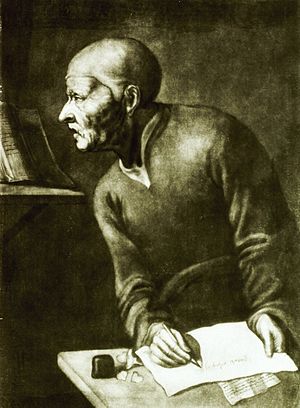
Johannes Duns Scotus
Johannes Duns Scotus var en skotsk skolastisk filosof og teolog, der tilhørte franciskanerordenen.